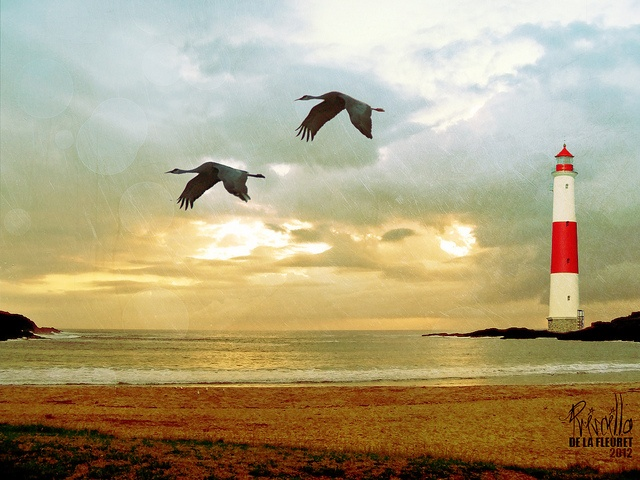
Two birds fly over a beach by a lighthouse.
a red and white lighthouse in the distance with two birds flying by
A painting of a sunset on a beach with two flying birds and a distant lighthouse.
A painting of two geese flying in front of a sunset and a lighthouse.
Two birds flying over the beach with a red and white light house in the background.